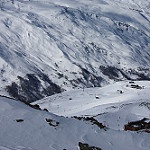
Label: mountain